Lake Clark National Park and Preserve

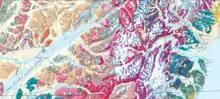
Lake Clark National Park geological map

The park has four main physiographic regions. The upthrust granite Chigmit Mountains connect the Alaska Range to the Aleutian Range. Superimposed on these mountains and little to the east of the main range are the two stratovolcanoes, Redoubt high, and Iliamna at . Glaciers have altered the mountains, carving cirques and U-shaped valleys into the range, which end abruptly on the east at the steep coast in deep bays or in outwash flats. On the west the glaciers have cut deeply enough to create lakes, dammed by terminal moraines at their downstream ends. Lake Clark, the largest, is the sixth largest lake in Alaska, deep and long.